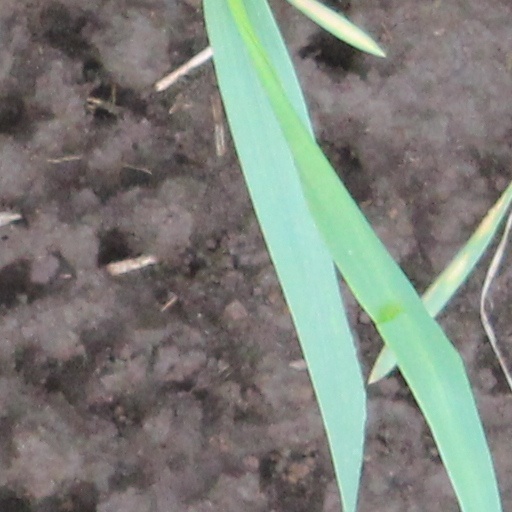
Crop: wheat